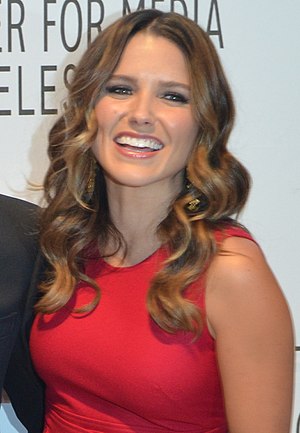
Sophia Bush
Sophia Bush i 2012.
Sophia Anna Bush er en amerikansk skuespiller, der bl.a. medvirker i tv-serien One Tree Hill, hvor hun spiller Brooke Davis.